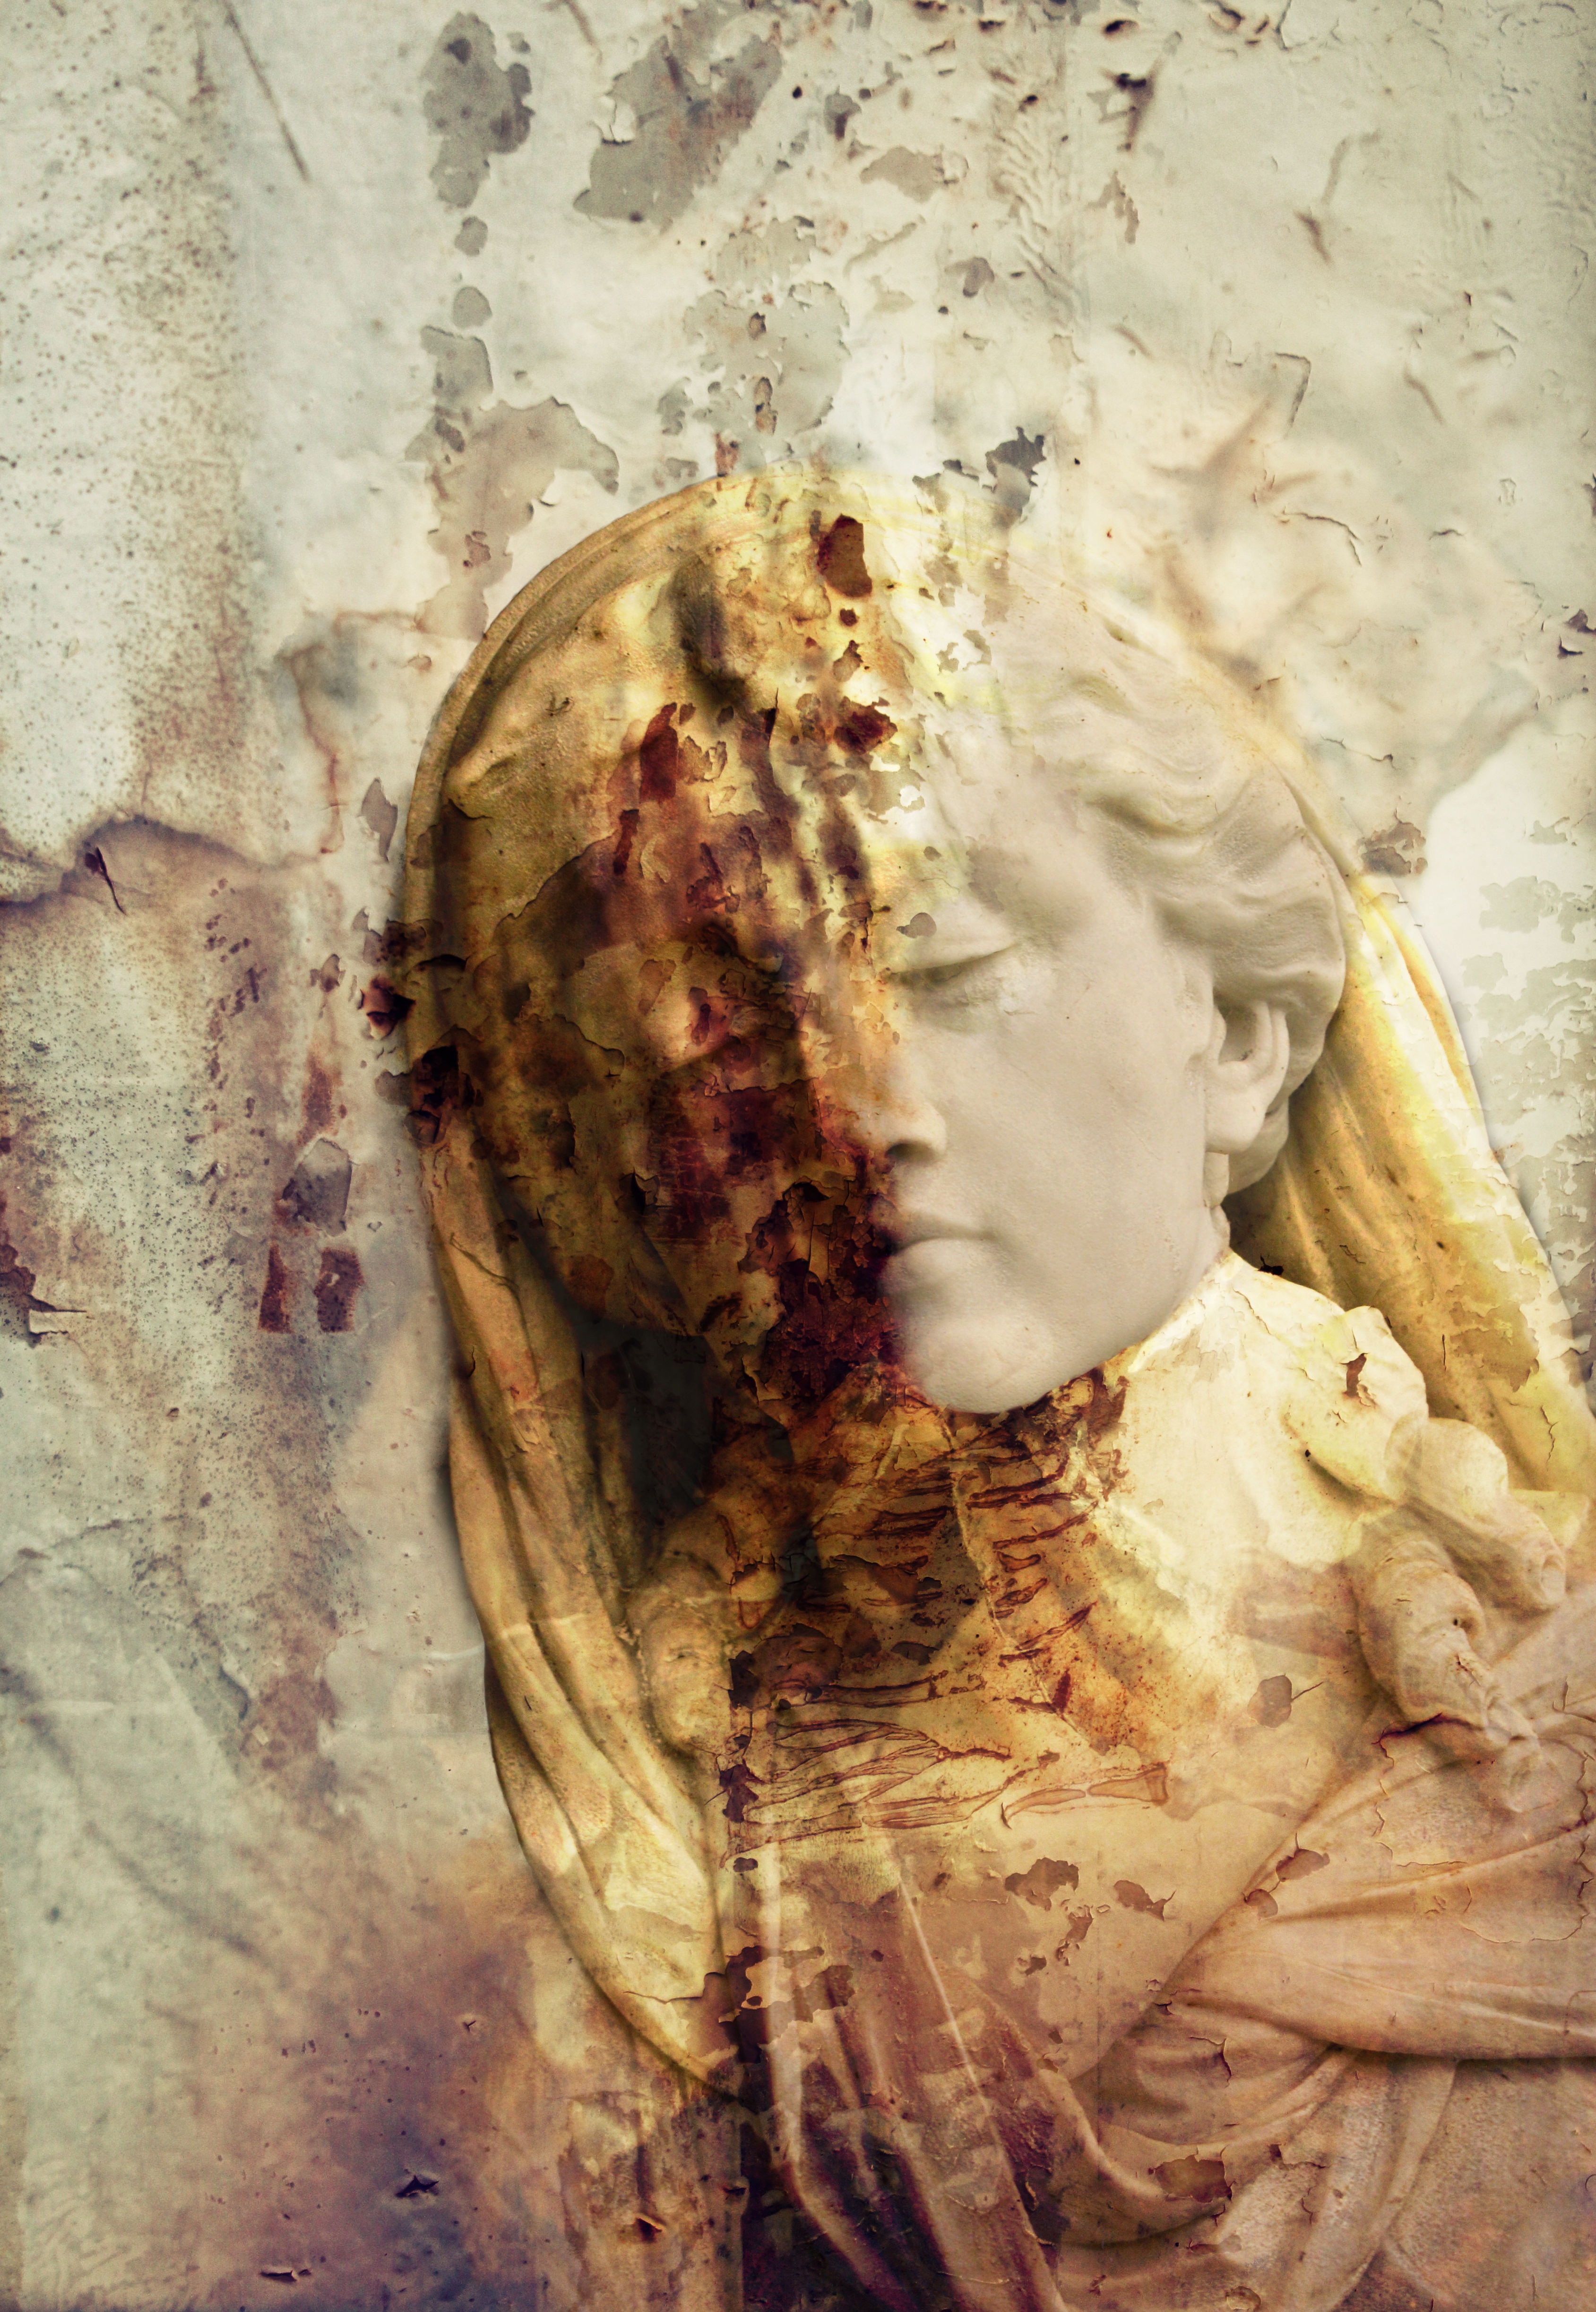
wood, woman, wall, portrait, painting, human body, face, art, surreal, image, fantasy, organ, carving, emotions, mythology, ancient history